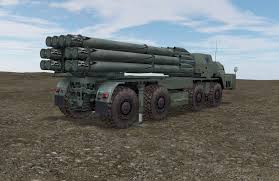
Label: Self Propelled Artillery